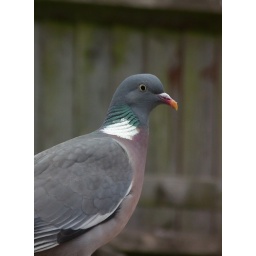
Taken from the kitchen window through the double-glazing. Snapped using AP in low-light.